Love Live!

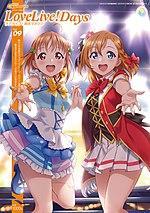
The front cover of "Love Live! Days" volume 9, featuring Chika Takami and Honoka Kōsaka

A dedicated "Love Live!" magazine launched on July 1, 2019 as a spin-off of "Dengeki G's Magazine" published by ASCII Media Works. Initially untitled, the magazine offered readers the chance to suggest names for the magazine and vote on them, leading to the magazine's title of "Love Live! Days" starting with volume 3. The magazine offers information on the entire "Love Live!" franchise including the latest information on school idol groups and media adaptations, and includes serialized "Love Live!" manga. The magazine also gives fans the ability to influence the franchise by voting on ideas for songs and costumes.